Athrotaxis selaginoides

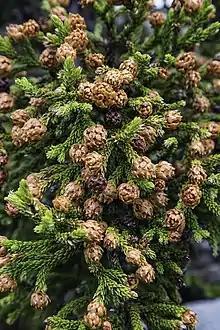
Cones during mast seeding event (Austral summer 2015).

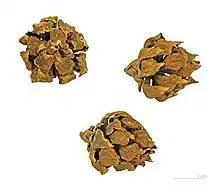
Cones

Athrotaxis selaginoides is a species of "Athrotaxis", endemic to Tasmania in Australia, where it grows in mountainous areas at 400–1,120 m elevation. Snow frequently falls here in the colder months, though possible all year round. It is often called King Billy pine or King William pine (believed to be in reference to William Lanne, an Aboriginal Tasmanian man), although it is not a true pine.